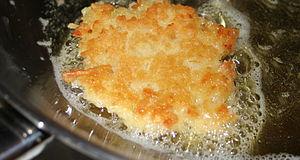
Latkes juifs.
La cuisine de la pomme de terre, tubercule consommé depuis plus de 8 000 ans, ne s’est véritablement développée qu’après le XVIᵉ siècle, et a mis près de trois siècles pour s'imposer dans certaines contrées. Au XXᵉ siècle, cette cuisine se pratique sur tous les continents, car la pomme de terre, source de glucides, de protéines et de vitamine C, facile à cultiver, devient l’un des aliments de base de l’humanité ; le mode de préparation peut cependant en modifier la valeur nutritionnelle.